Bolshoy Dom

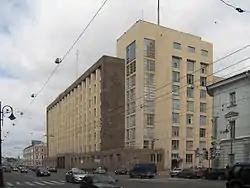
View of Bolshoy Dom from Liteyny Avenue

Bolshoy Dom (lit. "the Big House") is an office building located at 4 Liteyny Avenue in Saint Petersburg, Russia. It is the headquarters of the local Saint Petersburg and Leningrad Oblast branches of the Federal Security Service of Russia (FSB) and Main Department of the Ministry of Internal Affairs.